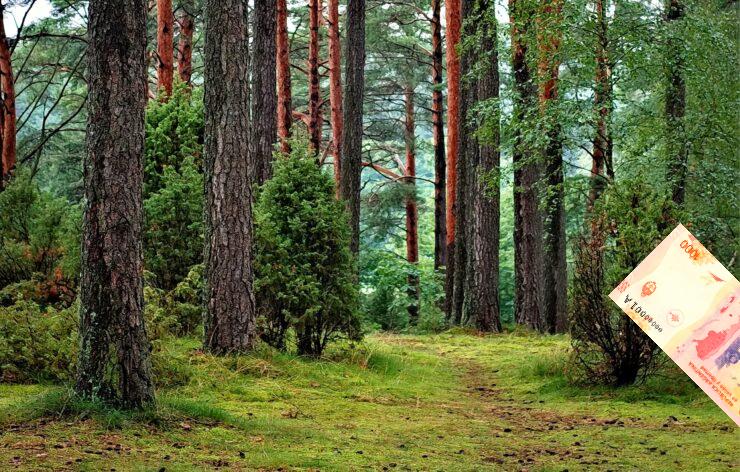
Denominación: 1000